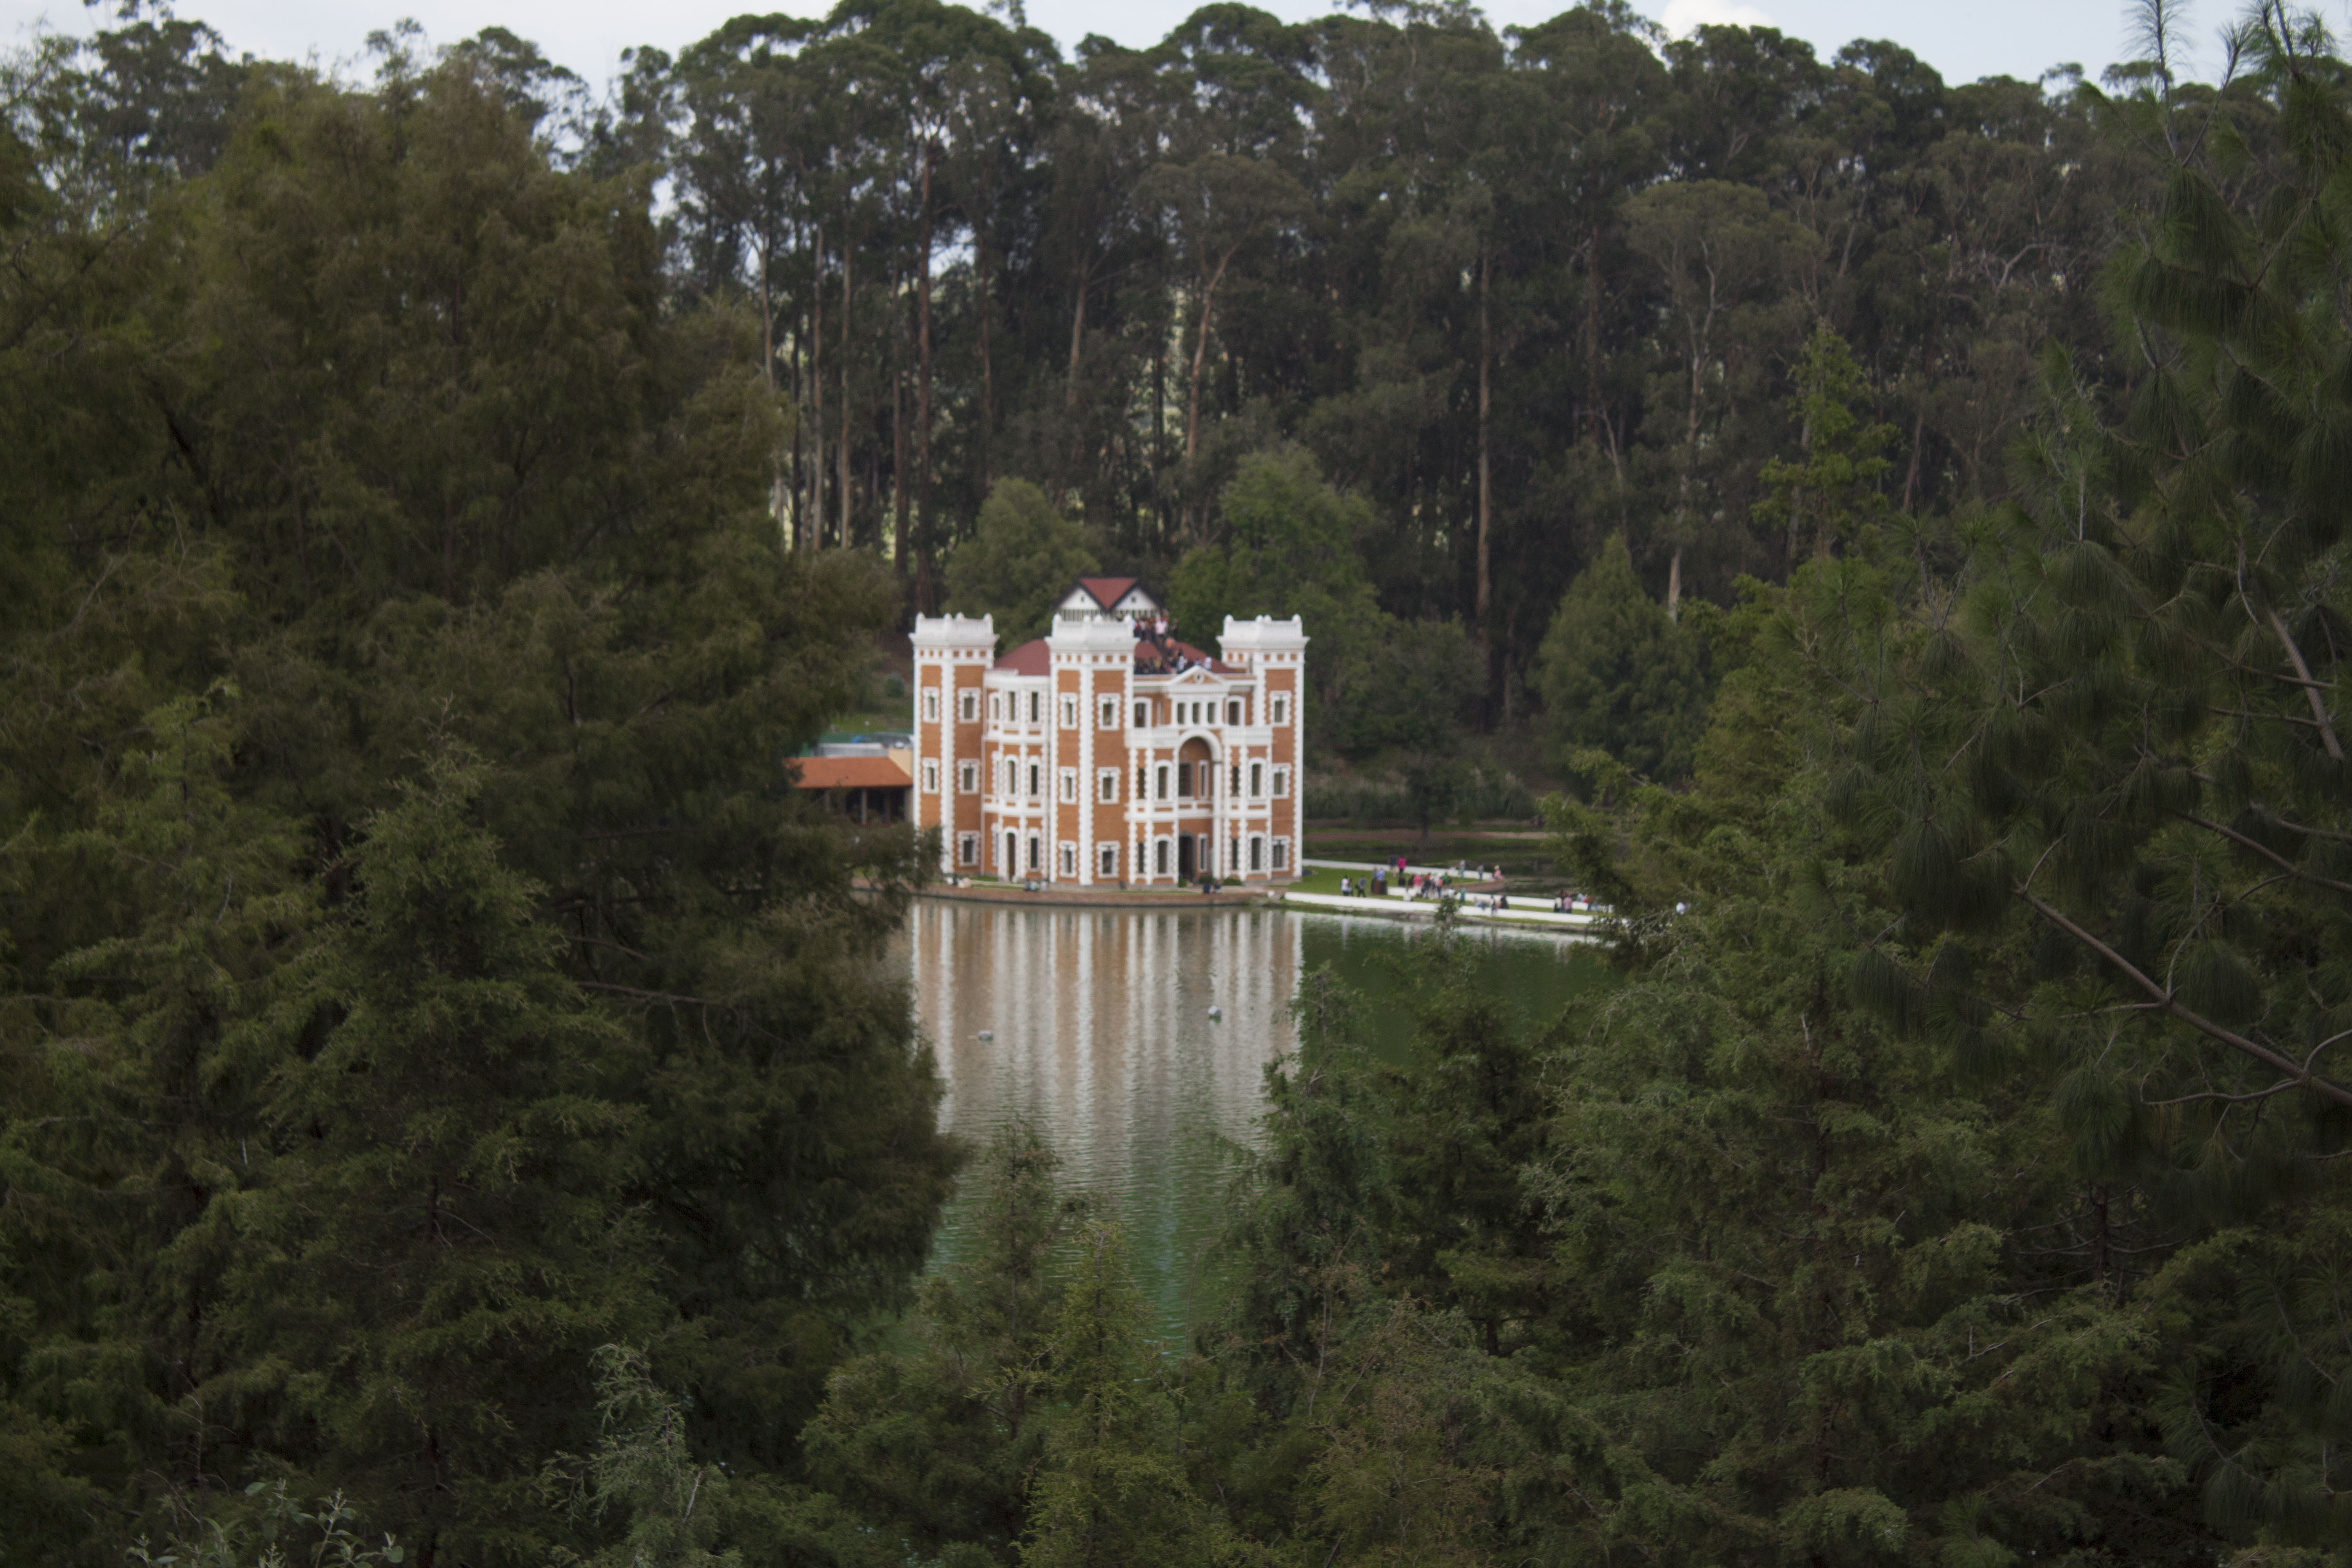
nature, nature reserve, water, tree, reservoir, forest, hill station, plant, biome, sky, rainforest, jungle, river, bayou, wetland, landscape, lake, national park